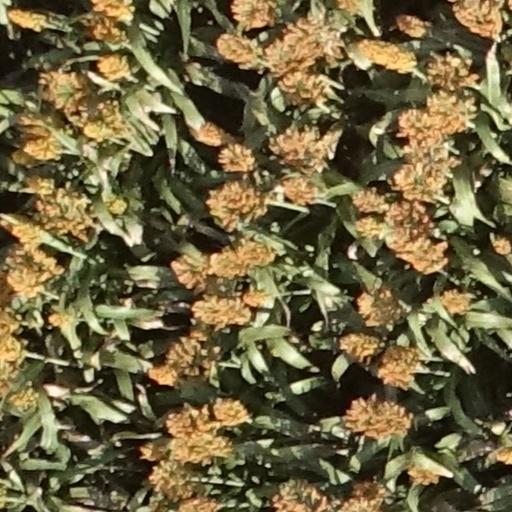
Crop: sorghum